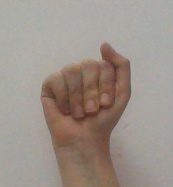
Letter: saad